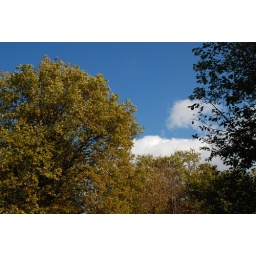
Leaves in front of a blue sky